Burn the Negative

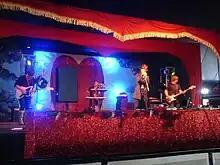
Burn the Negative performing at the Dance Lounge, Glastonbury Festival 2009

Burn the Negative are an English dance-punk group from Carlisle, England, currently signed to Gung-Ho! Recordings. The band consists of Mark Baker (vocals), Paolo Di Liberto (synths), Gareth Milburn (bass, synths) and Lee Smith (guitar, backing vocals). The band have released three singles and two albums, "In The Atmosphere" and "How to Weigh the Human Soul".